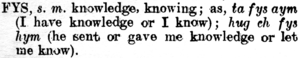
Le mannois ou manxois est une langue celtique appartenant à la branche des langues gaéliques, et parlée sur l’île de Man, en mer d’Irlande par environ 1 700 personnes.